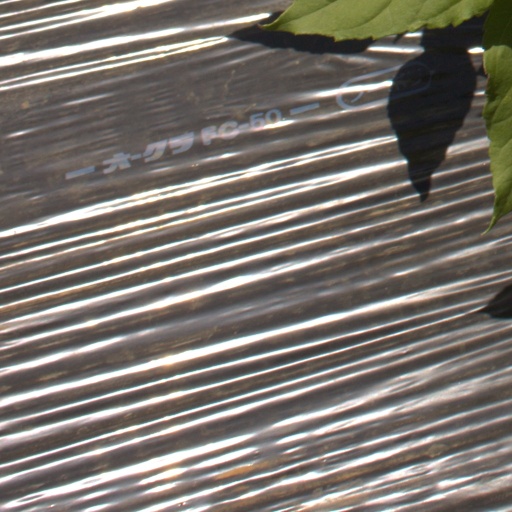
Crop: Jerusalem artichoke